Pinisi

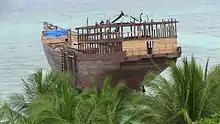
Construction of a pinisi vessel

The original pinisi-rigged ship (palari), is about in length overall, with light laden waterline of . Smaller palari is only about 10 m in length. In 2011 a large pinisi-rigged PLM has been completed in Bulukumba, South Sulawesi. It is 50 m long and 9 m wide, with a capacity of about 500 tons.